List of CubeSats

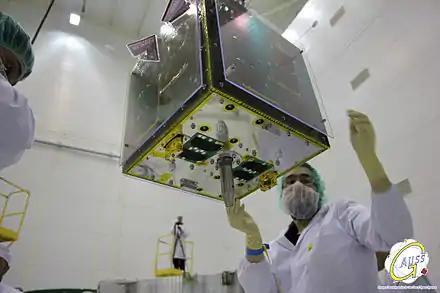

The following is a list of CubeSats, nanosatellites used primarily by universities for research missions, typically in low Earth orbits. Some CubeSats became their country's first national satellite. The extensive Nanosatellite and CubeSat Database lists nearly 4,000 CubeSats and NanoSats have been launched since 1998. The organization forecasts that 2080 nanosats will launch within the next 6 years.